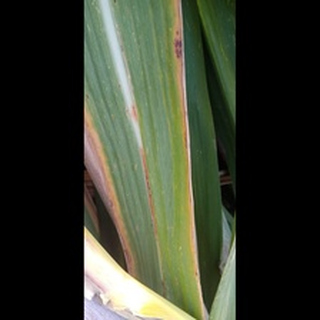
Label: sugarcane_red_rot